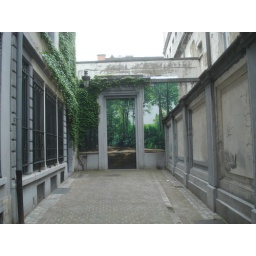
Painted wall in a small street in Brussels